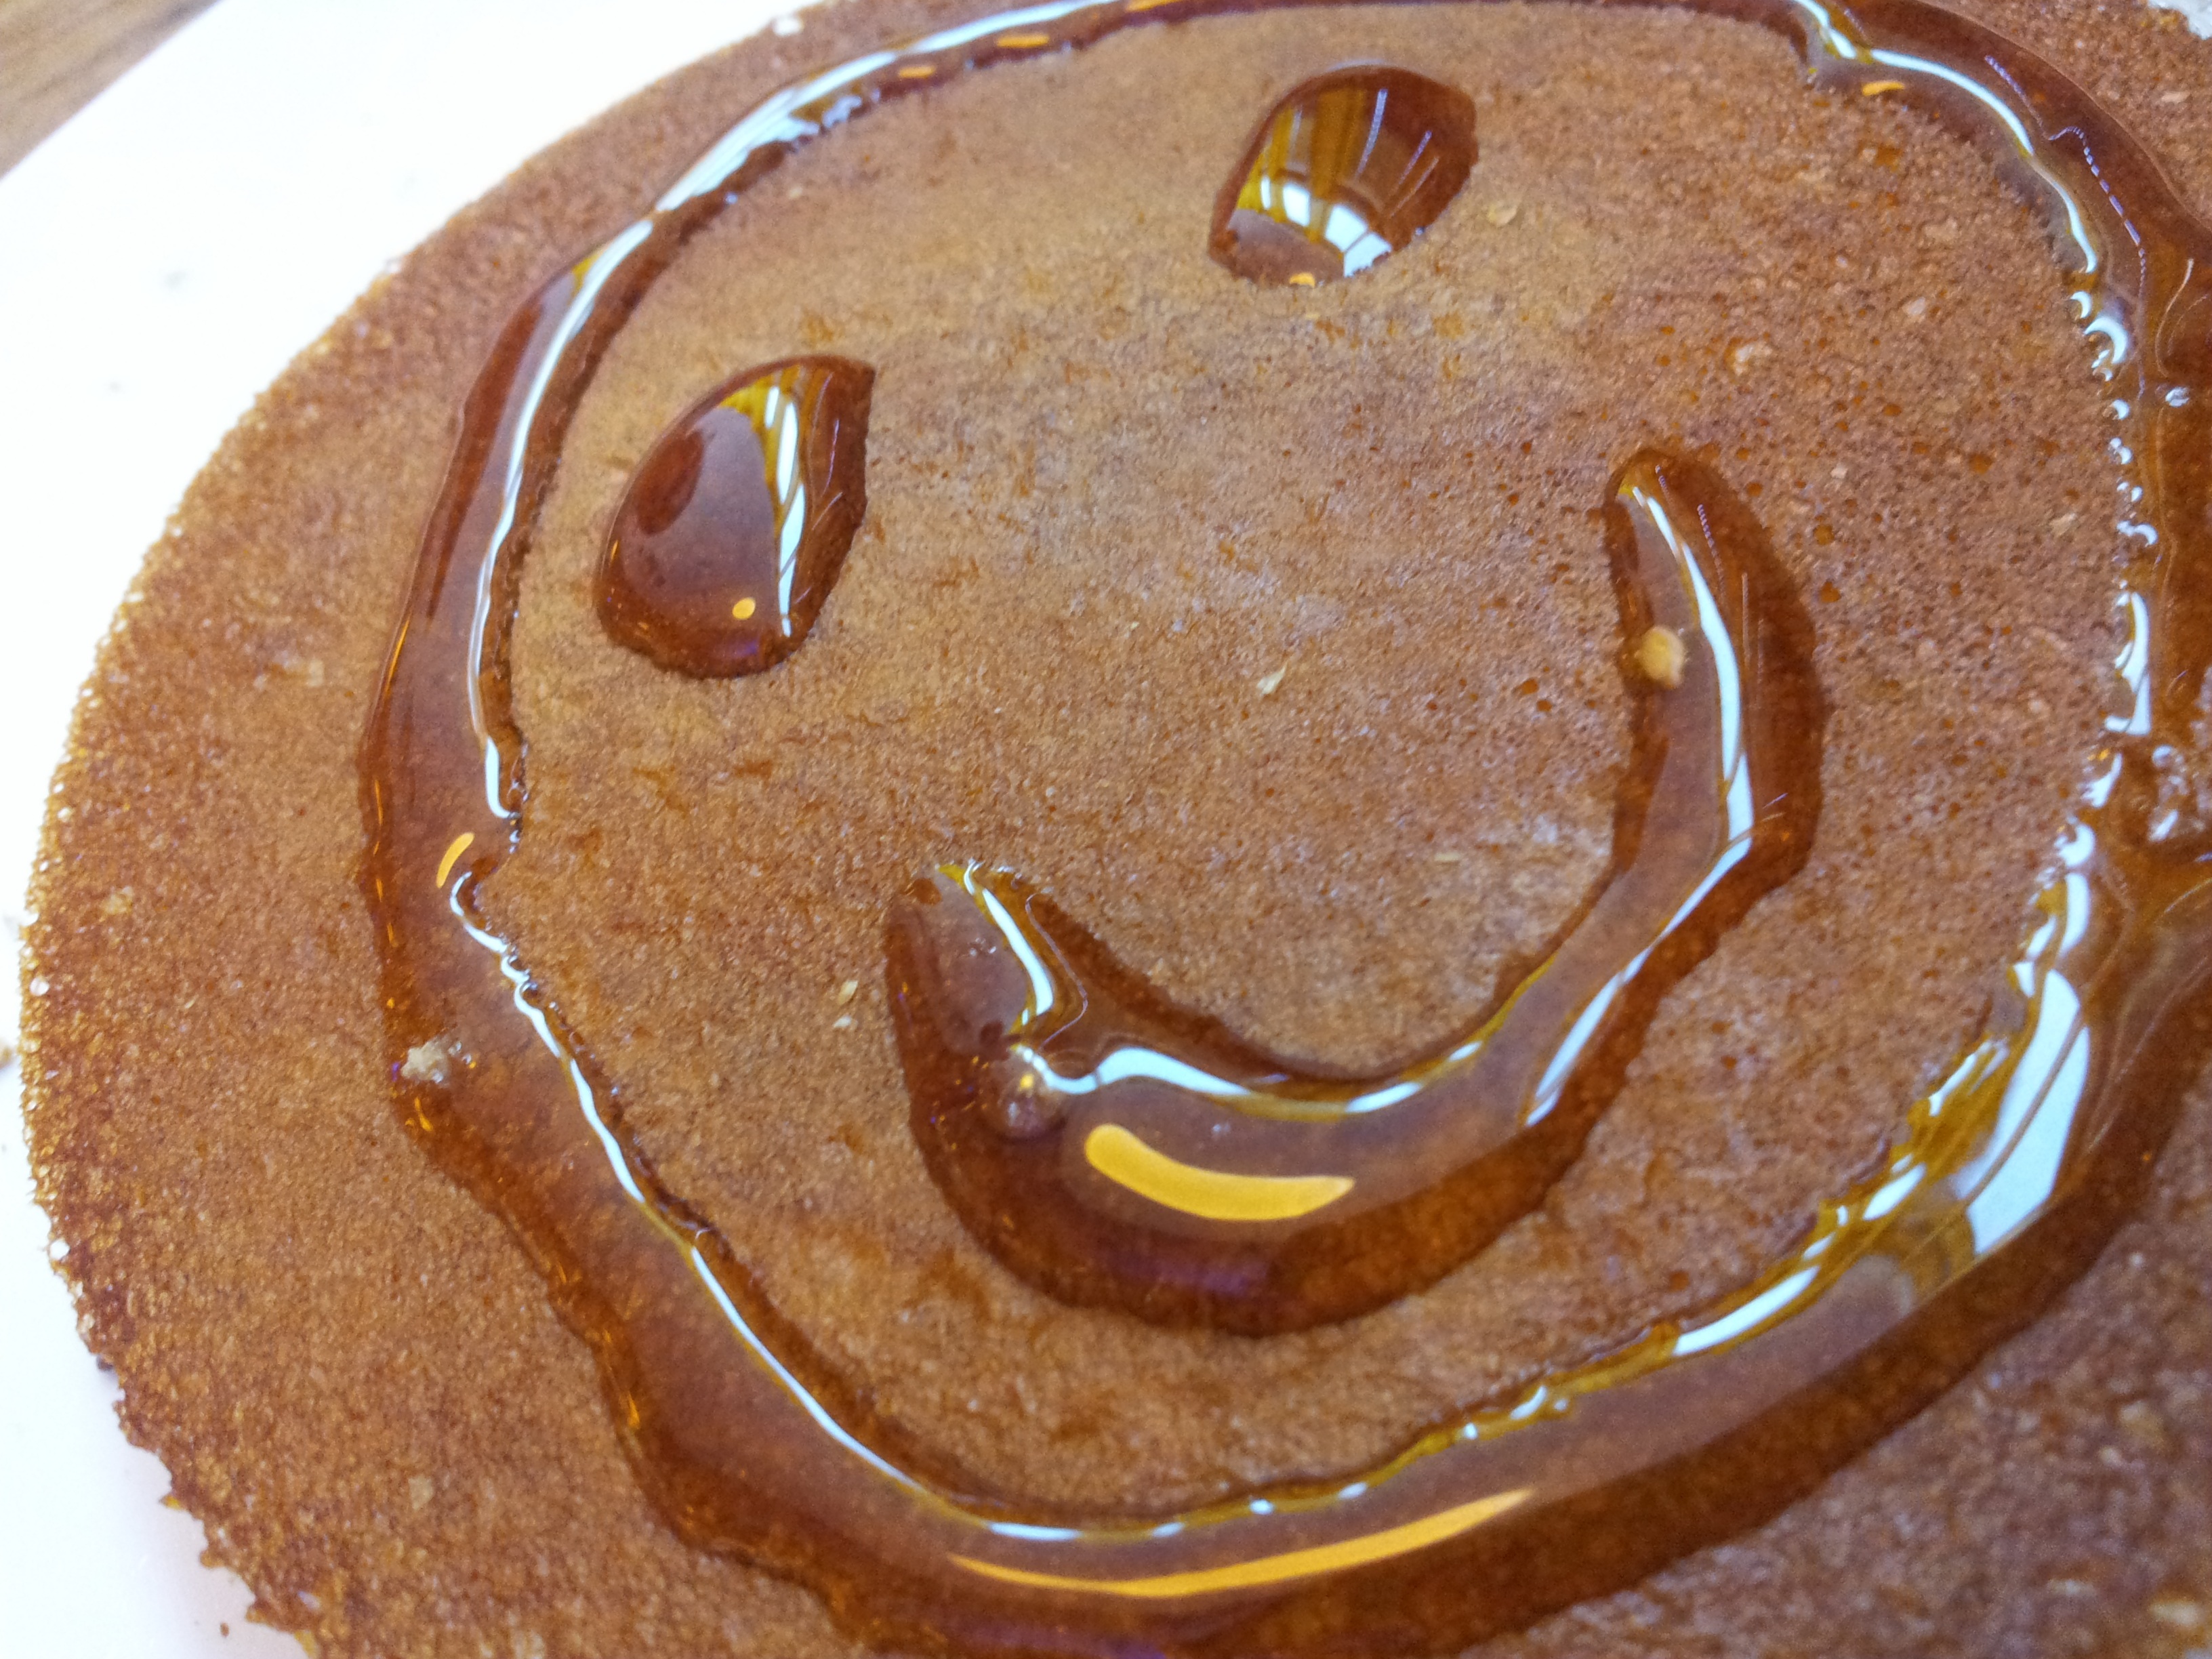
dish, food, produce, dessert, smile, pancake, chocolate cake, face, icing, baked goods, torte